Church architecture in England

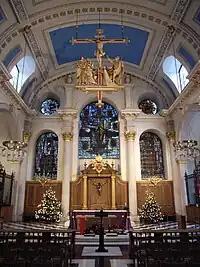
Interior of a Wren Church: St Mary-Le-Bow (1671-1673) in central London

The late mediaeval period saw an unequalled development in church architecture in England. Walls became thinner; solid buttresses became more elegant flying buttresses surmounted by pinnacles; towers, often surmounted by stone spires became taller, and more decorated, often castellated; internal pillars became more slender; unsupported spaces between them wider; roofs, formerly safely steeply pitched became flatter, often decorated with carved wooden angels and a bestiary, where they were steep they were supported by carved hammer beams; windows occupied more and more of the wall space; decorative carving more freely flowing; figures multiplied, particularly on the west fronts of cathedrals and abbeys. Finally with the cessation of the wars with the French and the apparent ending of the Wars of the Roses with the return of Edward IV in 1471, there was more money around so that new buildings could be put up and existing buildings enlarged. "Hardly had such towers risen on all sides; never had such timber roofs and screens been hewn and carved..." (Harvey) This is the period of the building of wool Churches like Long Melford and Lavenham and of King's College Chapel in Cambridge.